Khalifa bin Zayed Al Nahyan

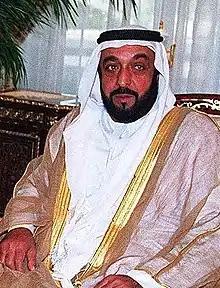
Sheikh Khalifa in 1997

Sheikh Khalifa bin Zayed bin Sultan Al Nahyan (7 September 1948 – 13 May 2022) was the second president of the United Arab Emirates and the ruler of Abu Dhabi.